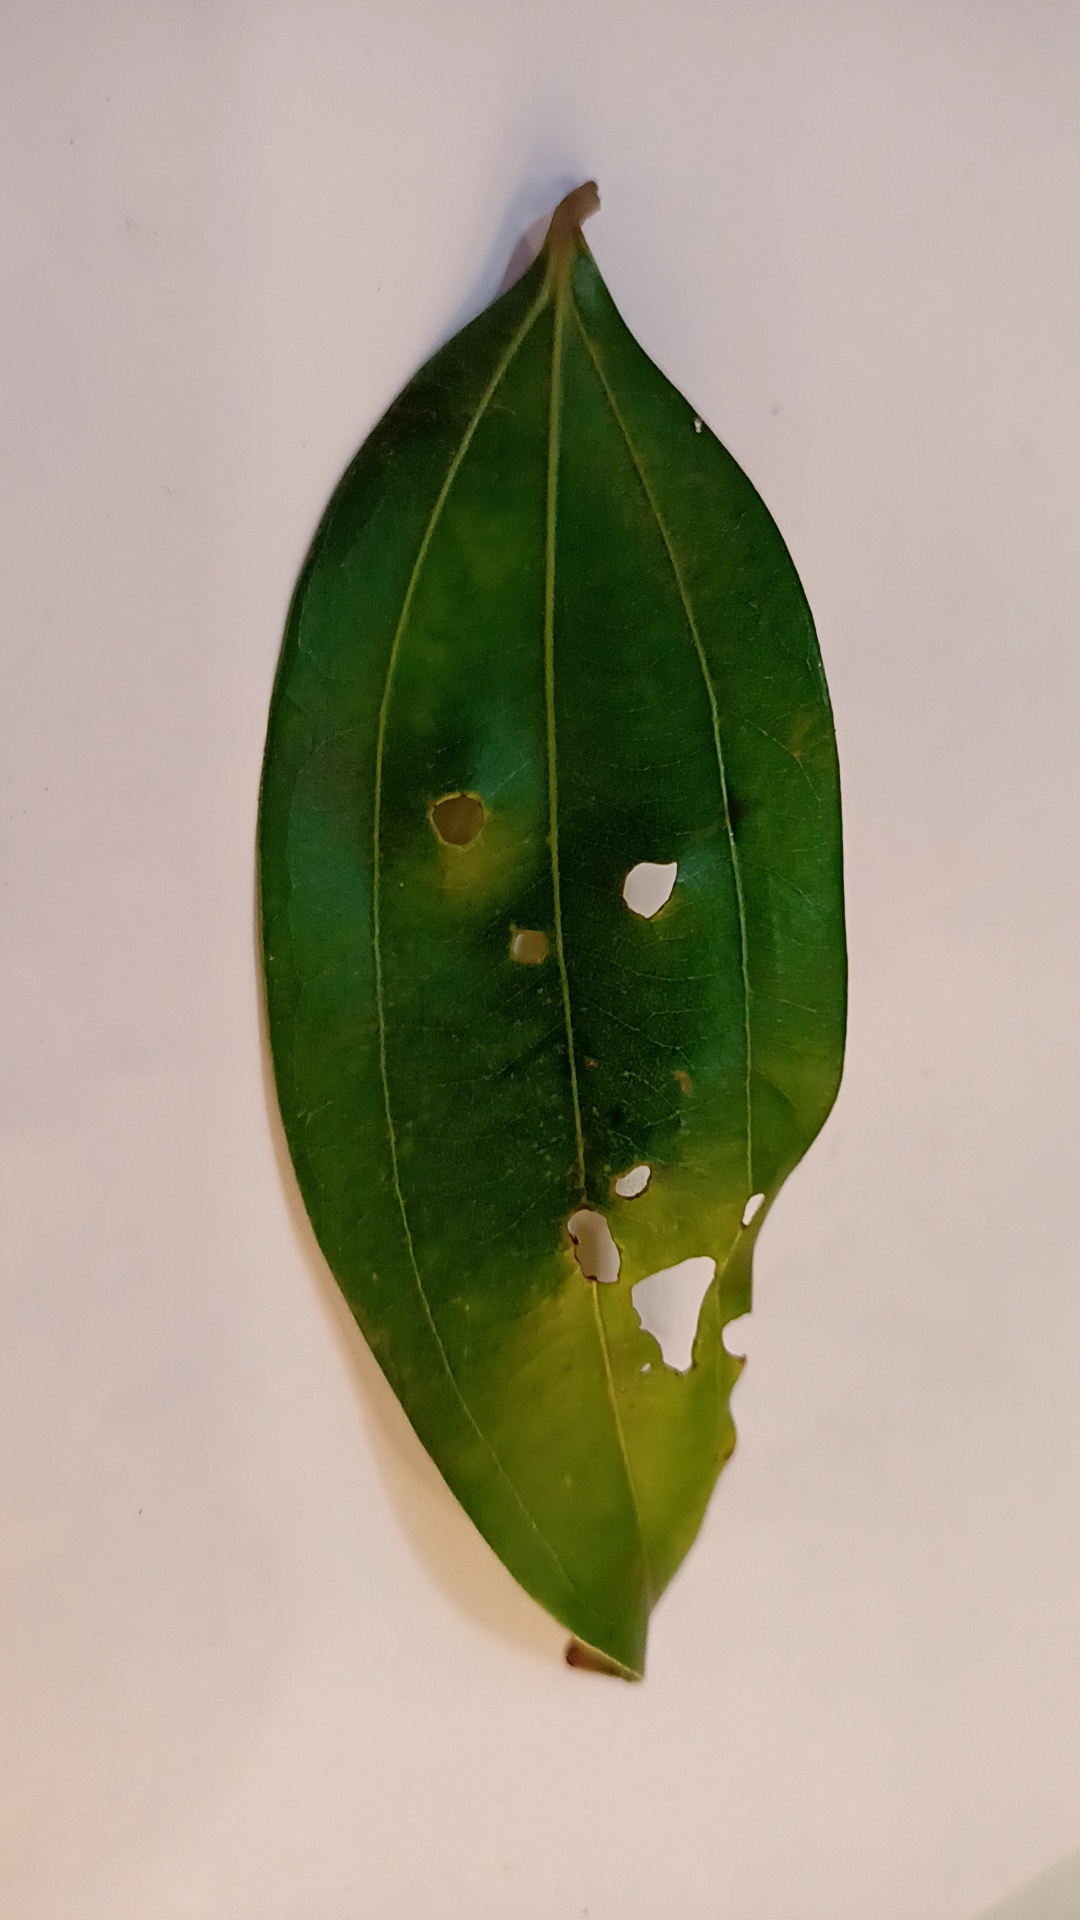
Label: Disease